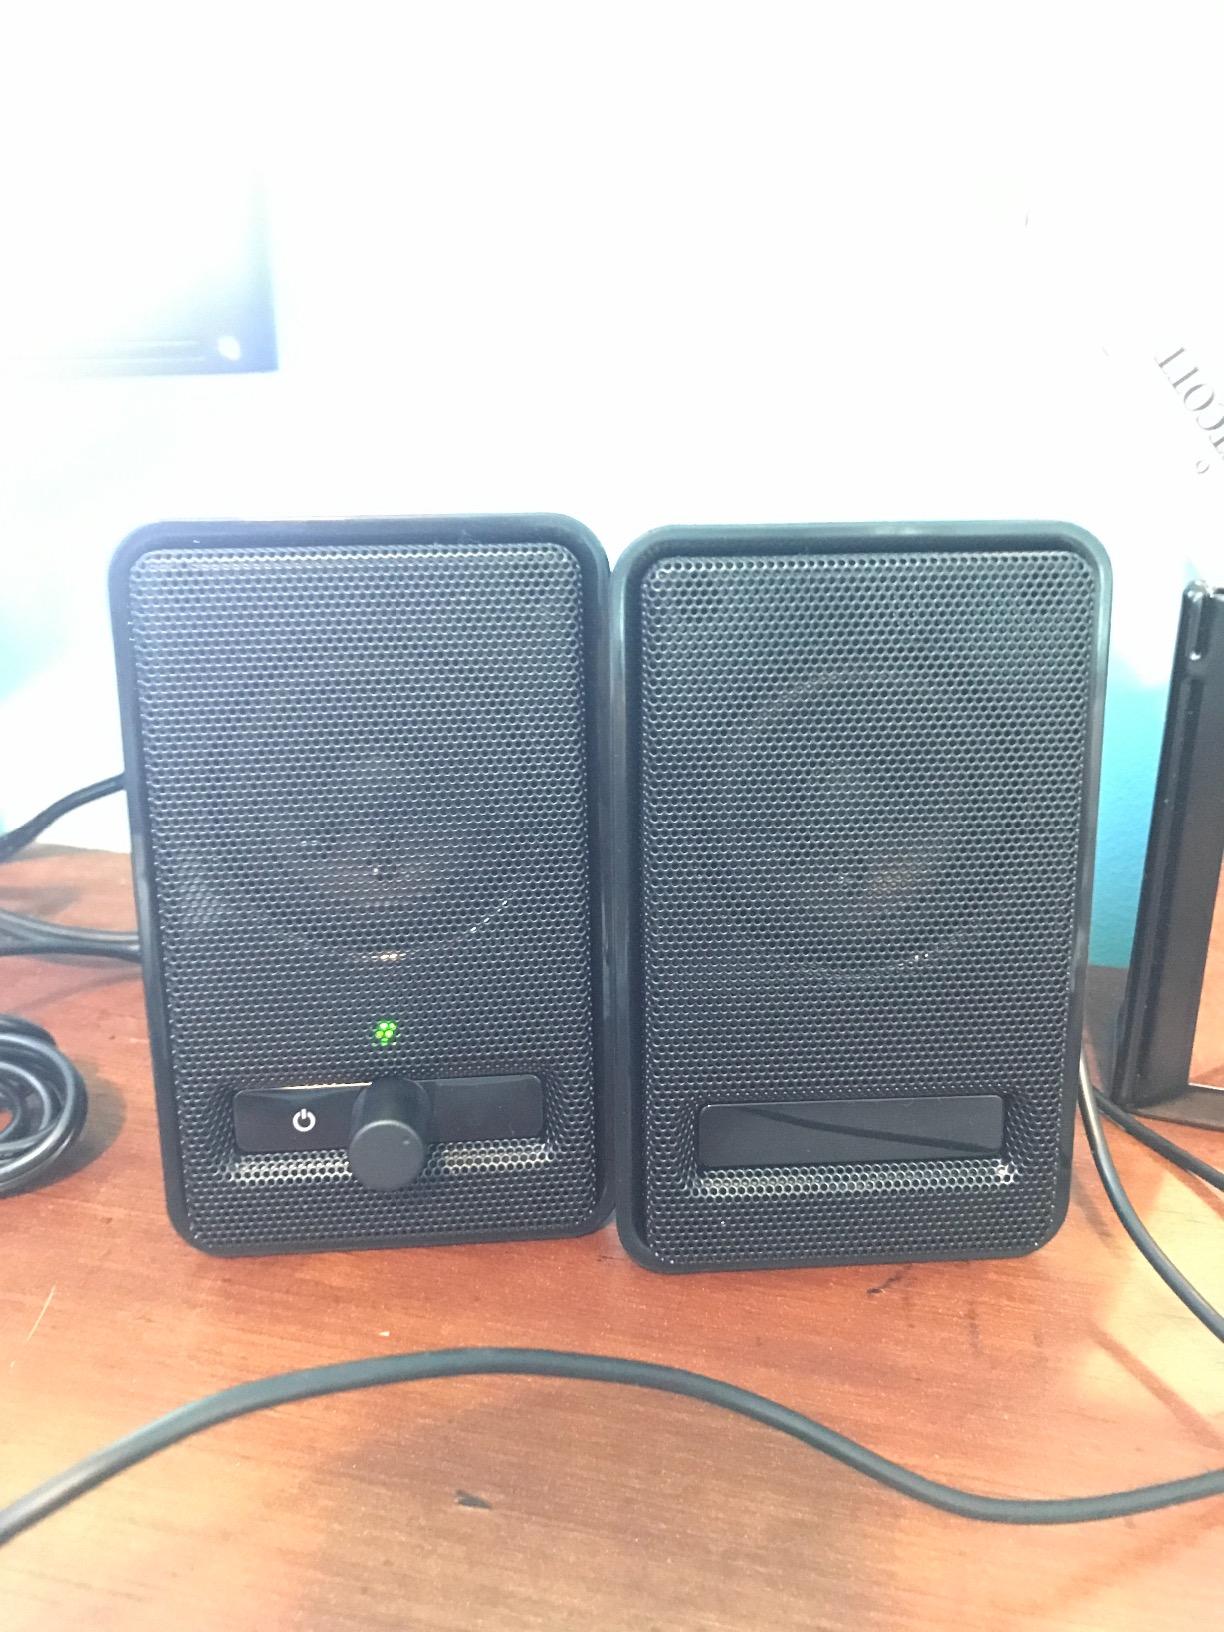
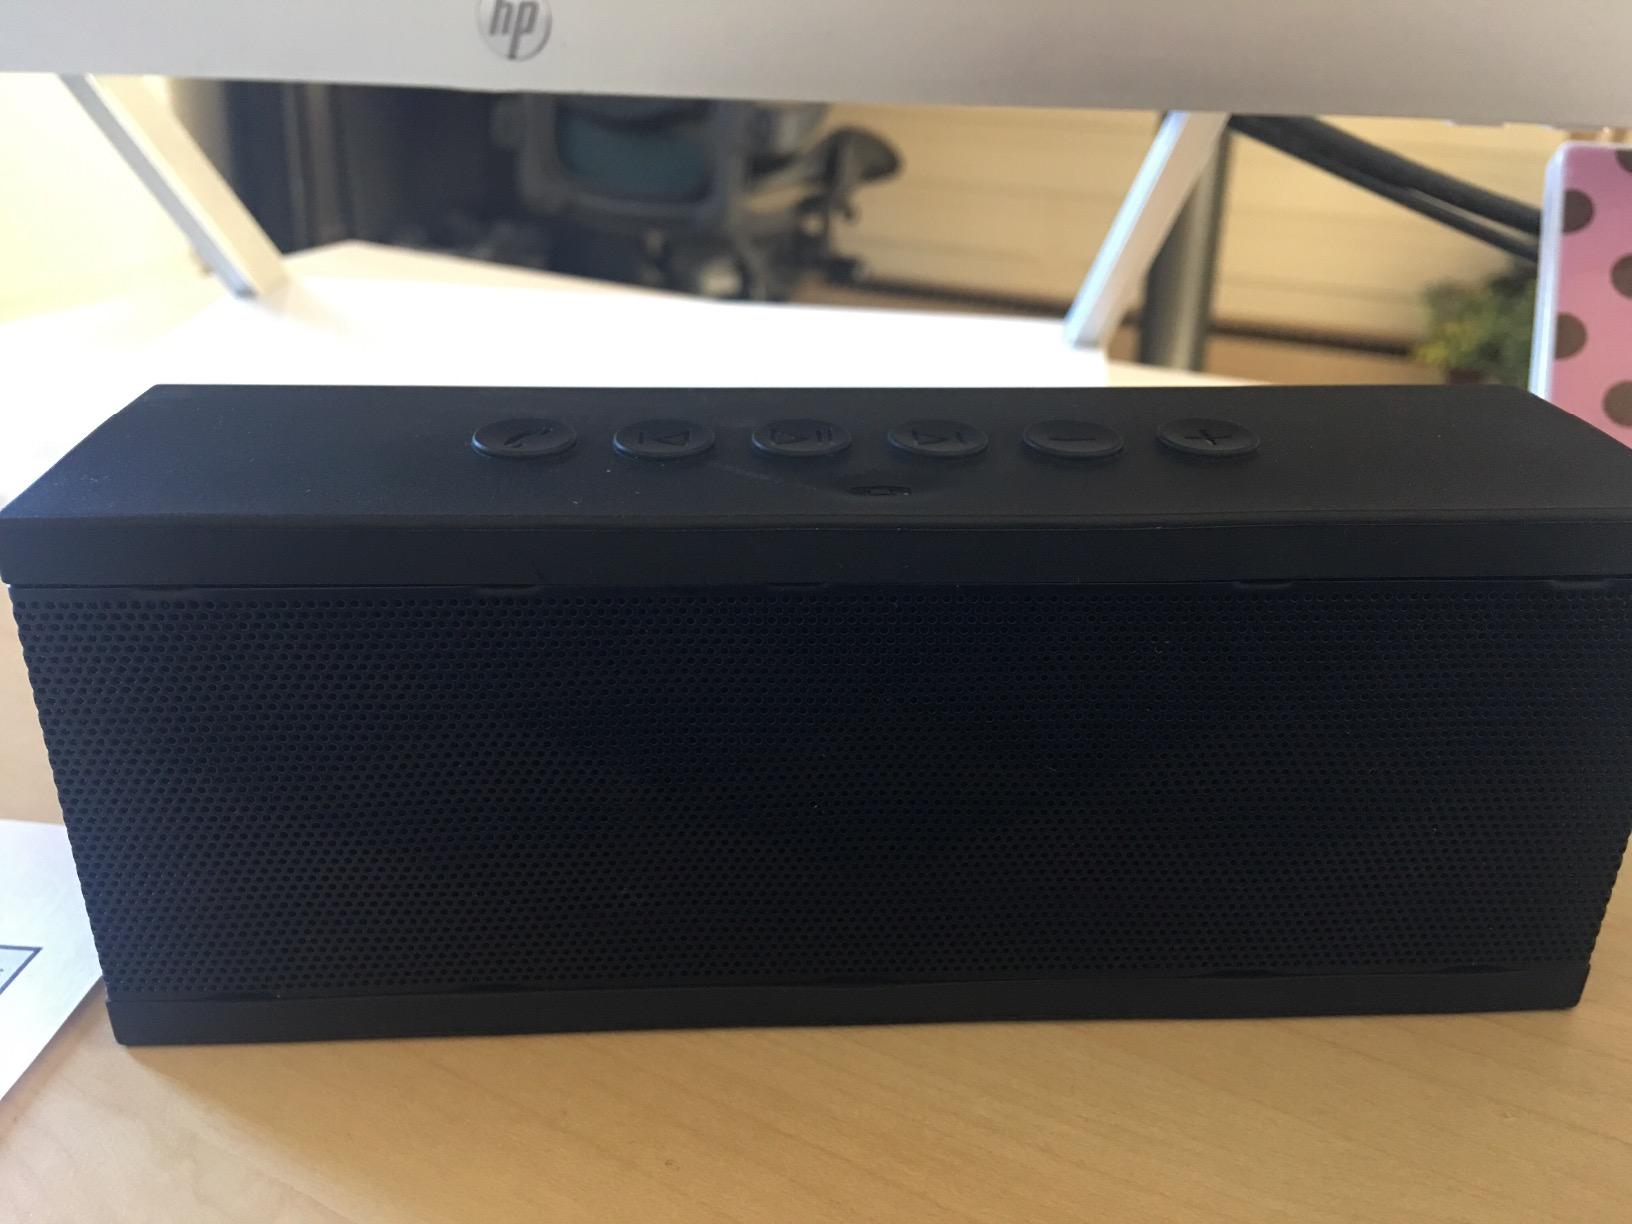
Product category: speaker
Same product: no